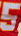
Number: 5